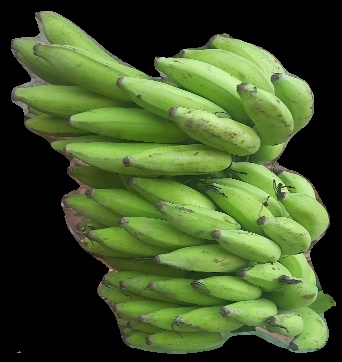
Variety: elakki-bale
Grade: grade2